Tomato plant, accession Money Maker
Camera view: bottom (45 deg); turntable rotation: 300 degrees
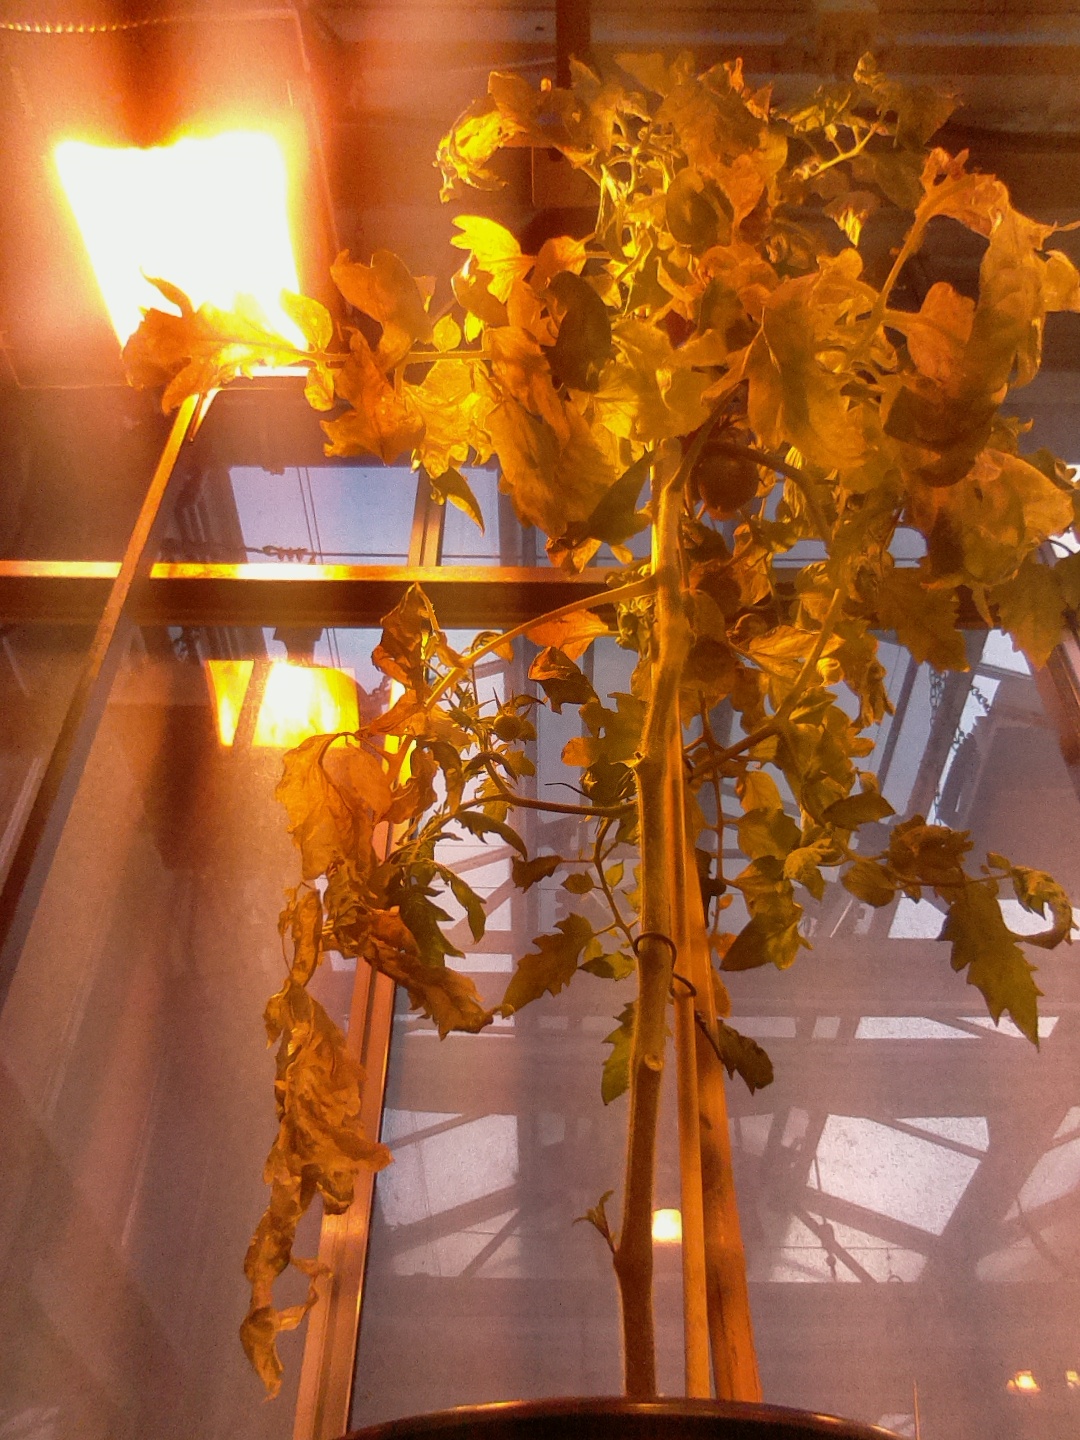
BBCH growth stage 85: 50%-60% of fruits show typical fully ripe color